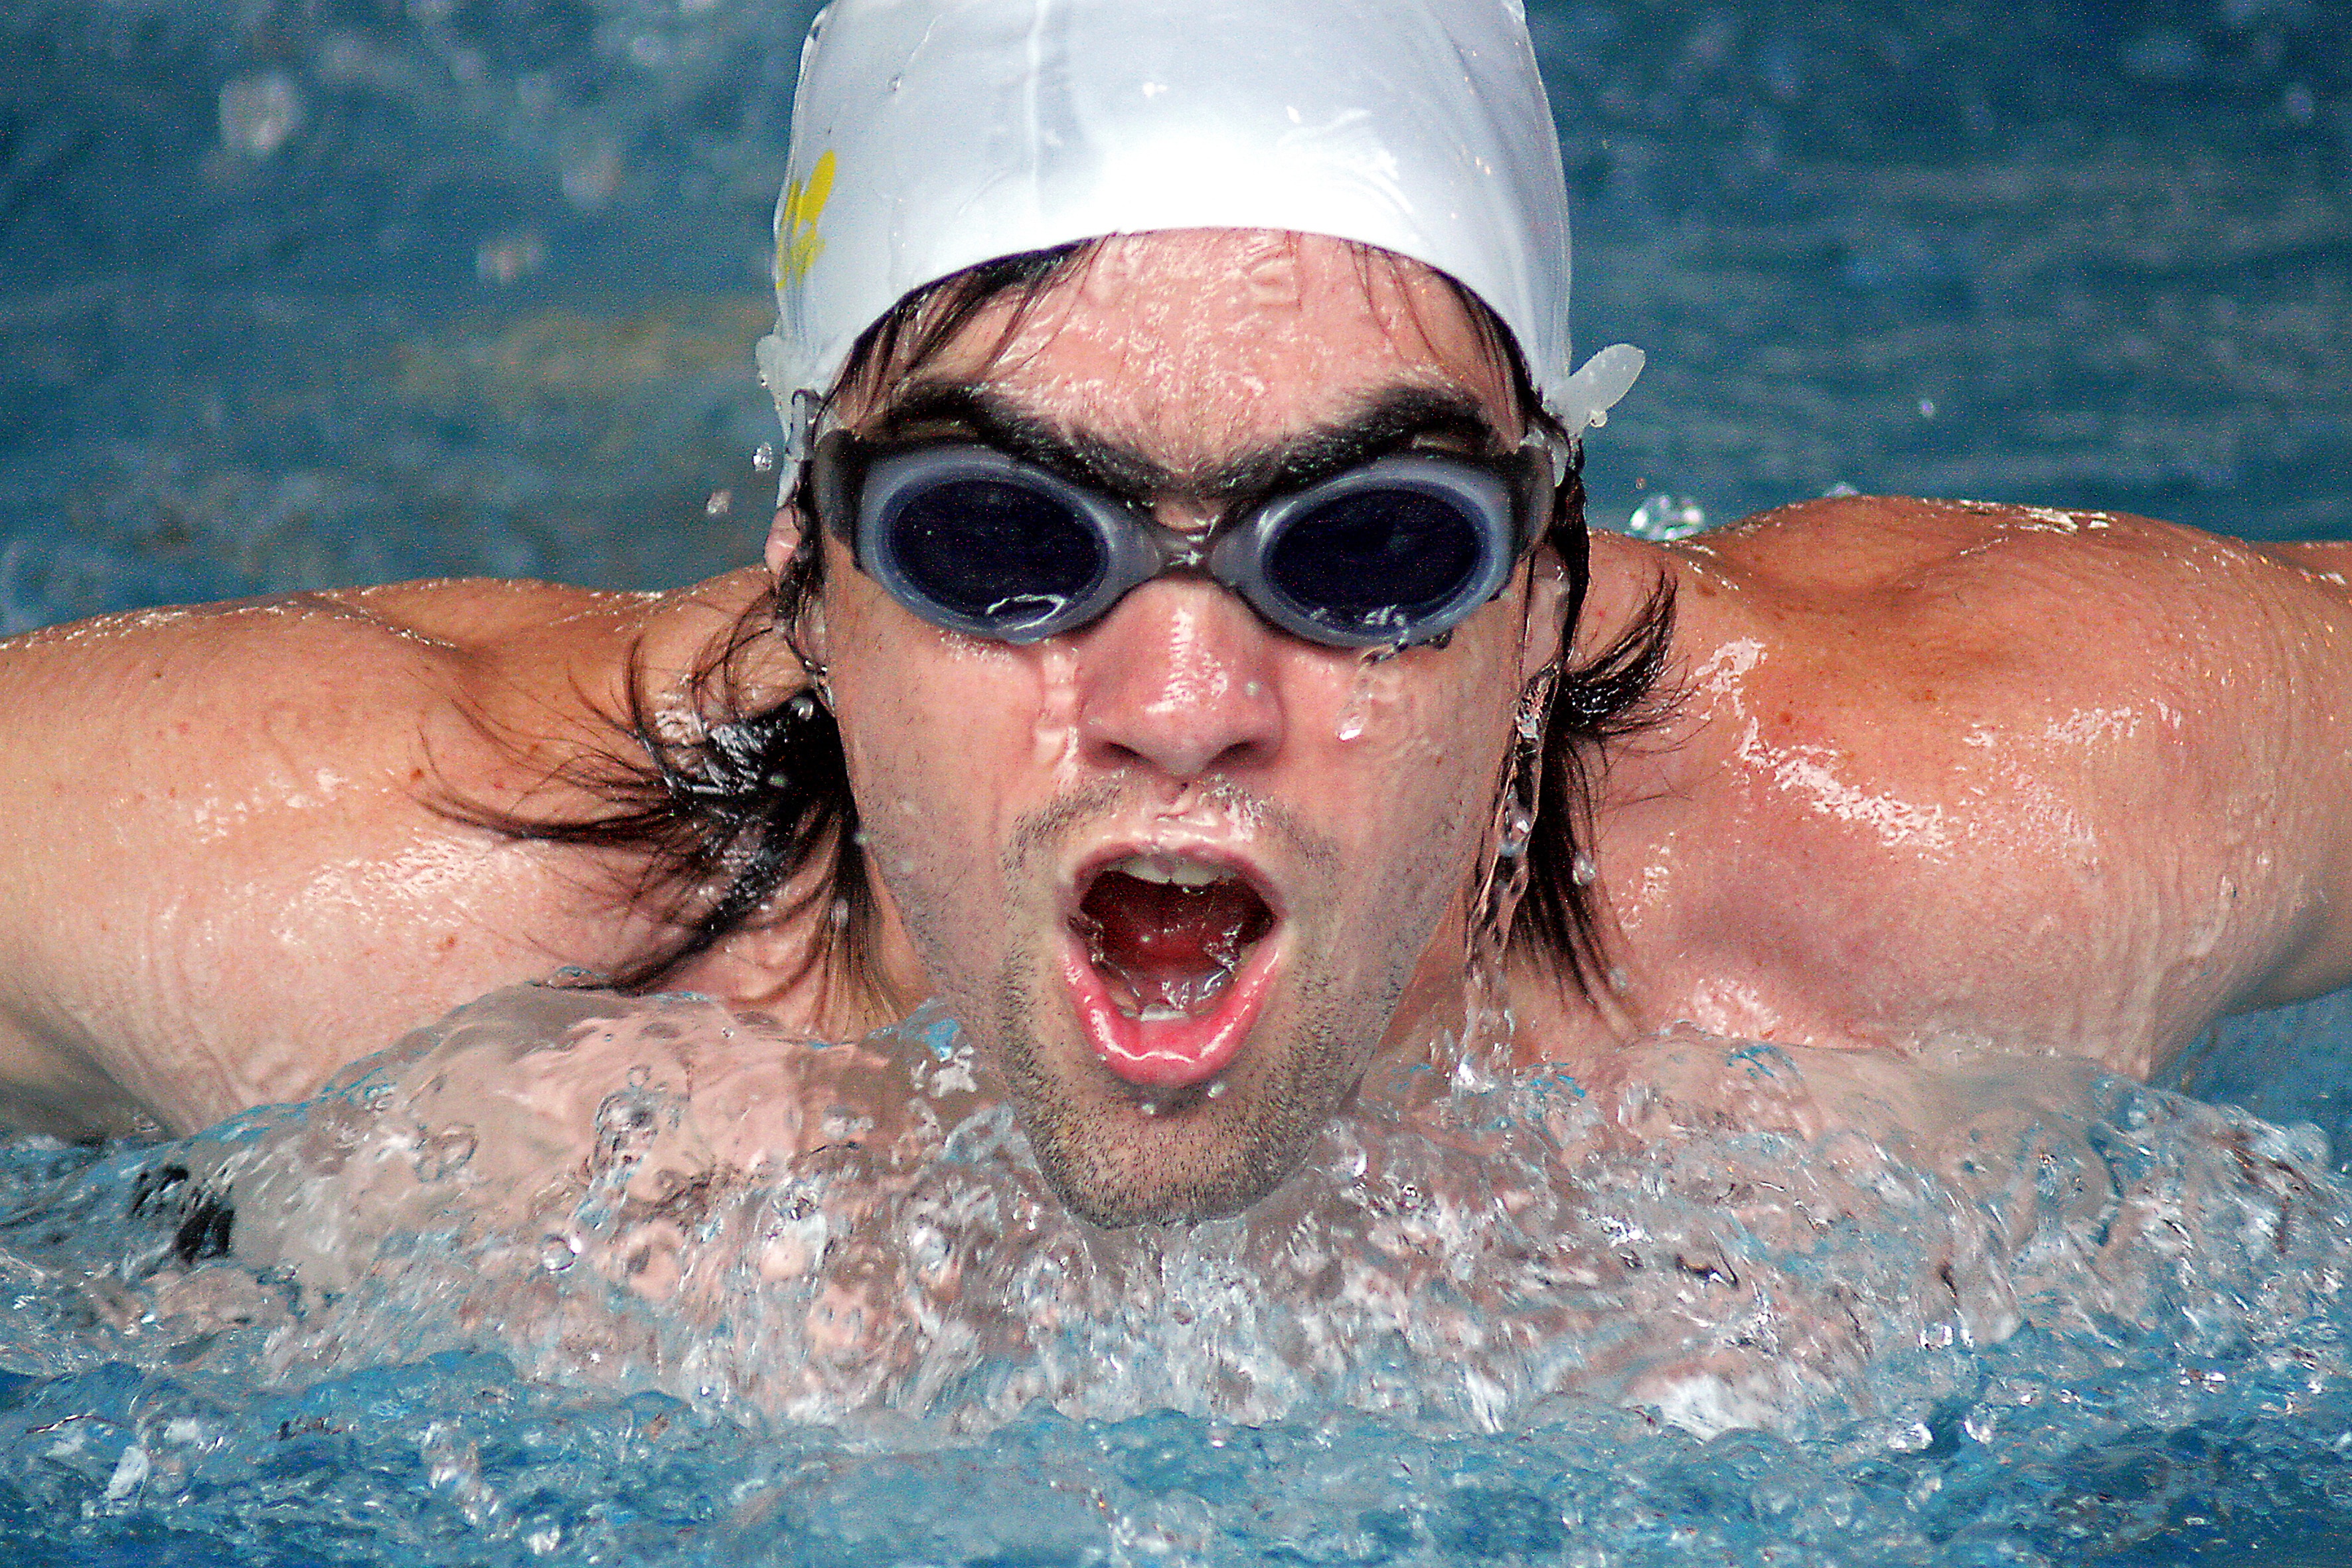
man, water, sport, recreation, swimming, swimmer, sports, water sport, outdoor recreation, breaststroke, individual sports, freestyle swimming, medley swimming, open water swimming